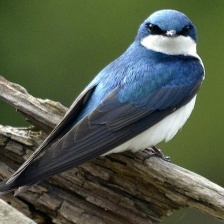
Species: TREE SWALLOW
Scientific name: TACHYCINETA BICOLOR